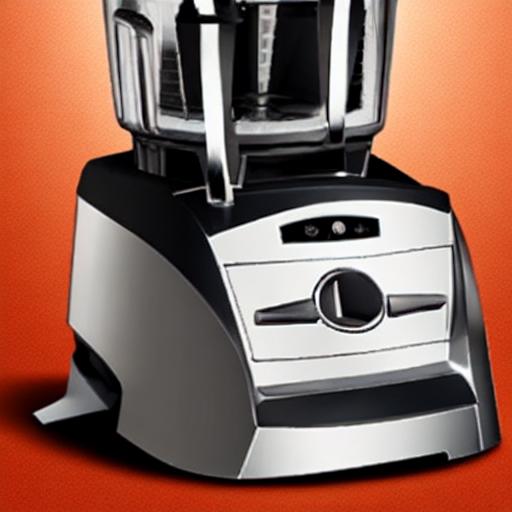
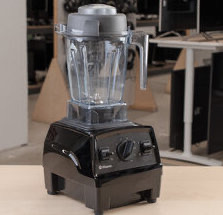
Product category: items_blender
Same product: no